Caldecott Medal

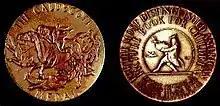

The Randolph Caldecott Medal, frequently shortened to just the Caldecott, annually recognizes the preceding year's "most distinguished American picture book for children". It is awarded to the illustrator by the Association for Library Service to Children (ALSC), a division of the American Library Association (ALA). The Caldecott and Newbery Medals are considered the most prestigious American children's book awards. Besides the Caldecott Medal, the committee awards a variable number of citations to runners-up they deem worthy, called the Caldecott Honor or Caldecott Honor Books.